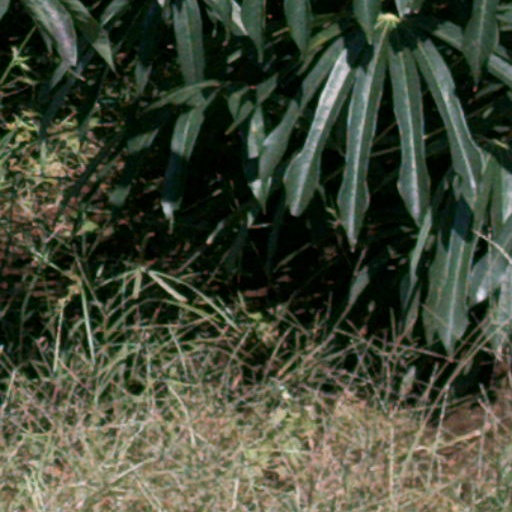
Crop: cassava